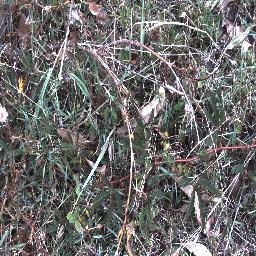
Label: negative